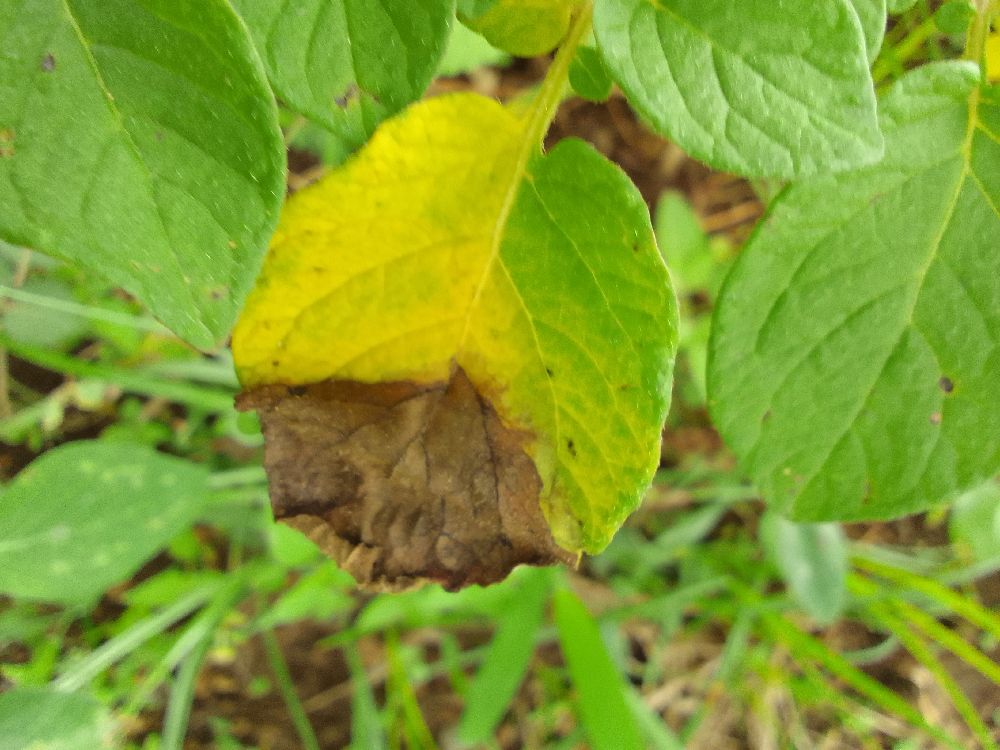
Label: Late blight